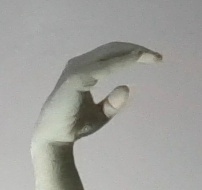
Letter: jeem